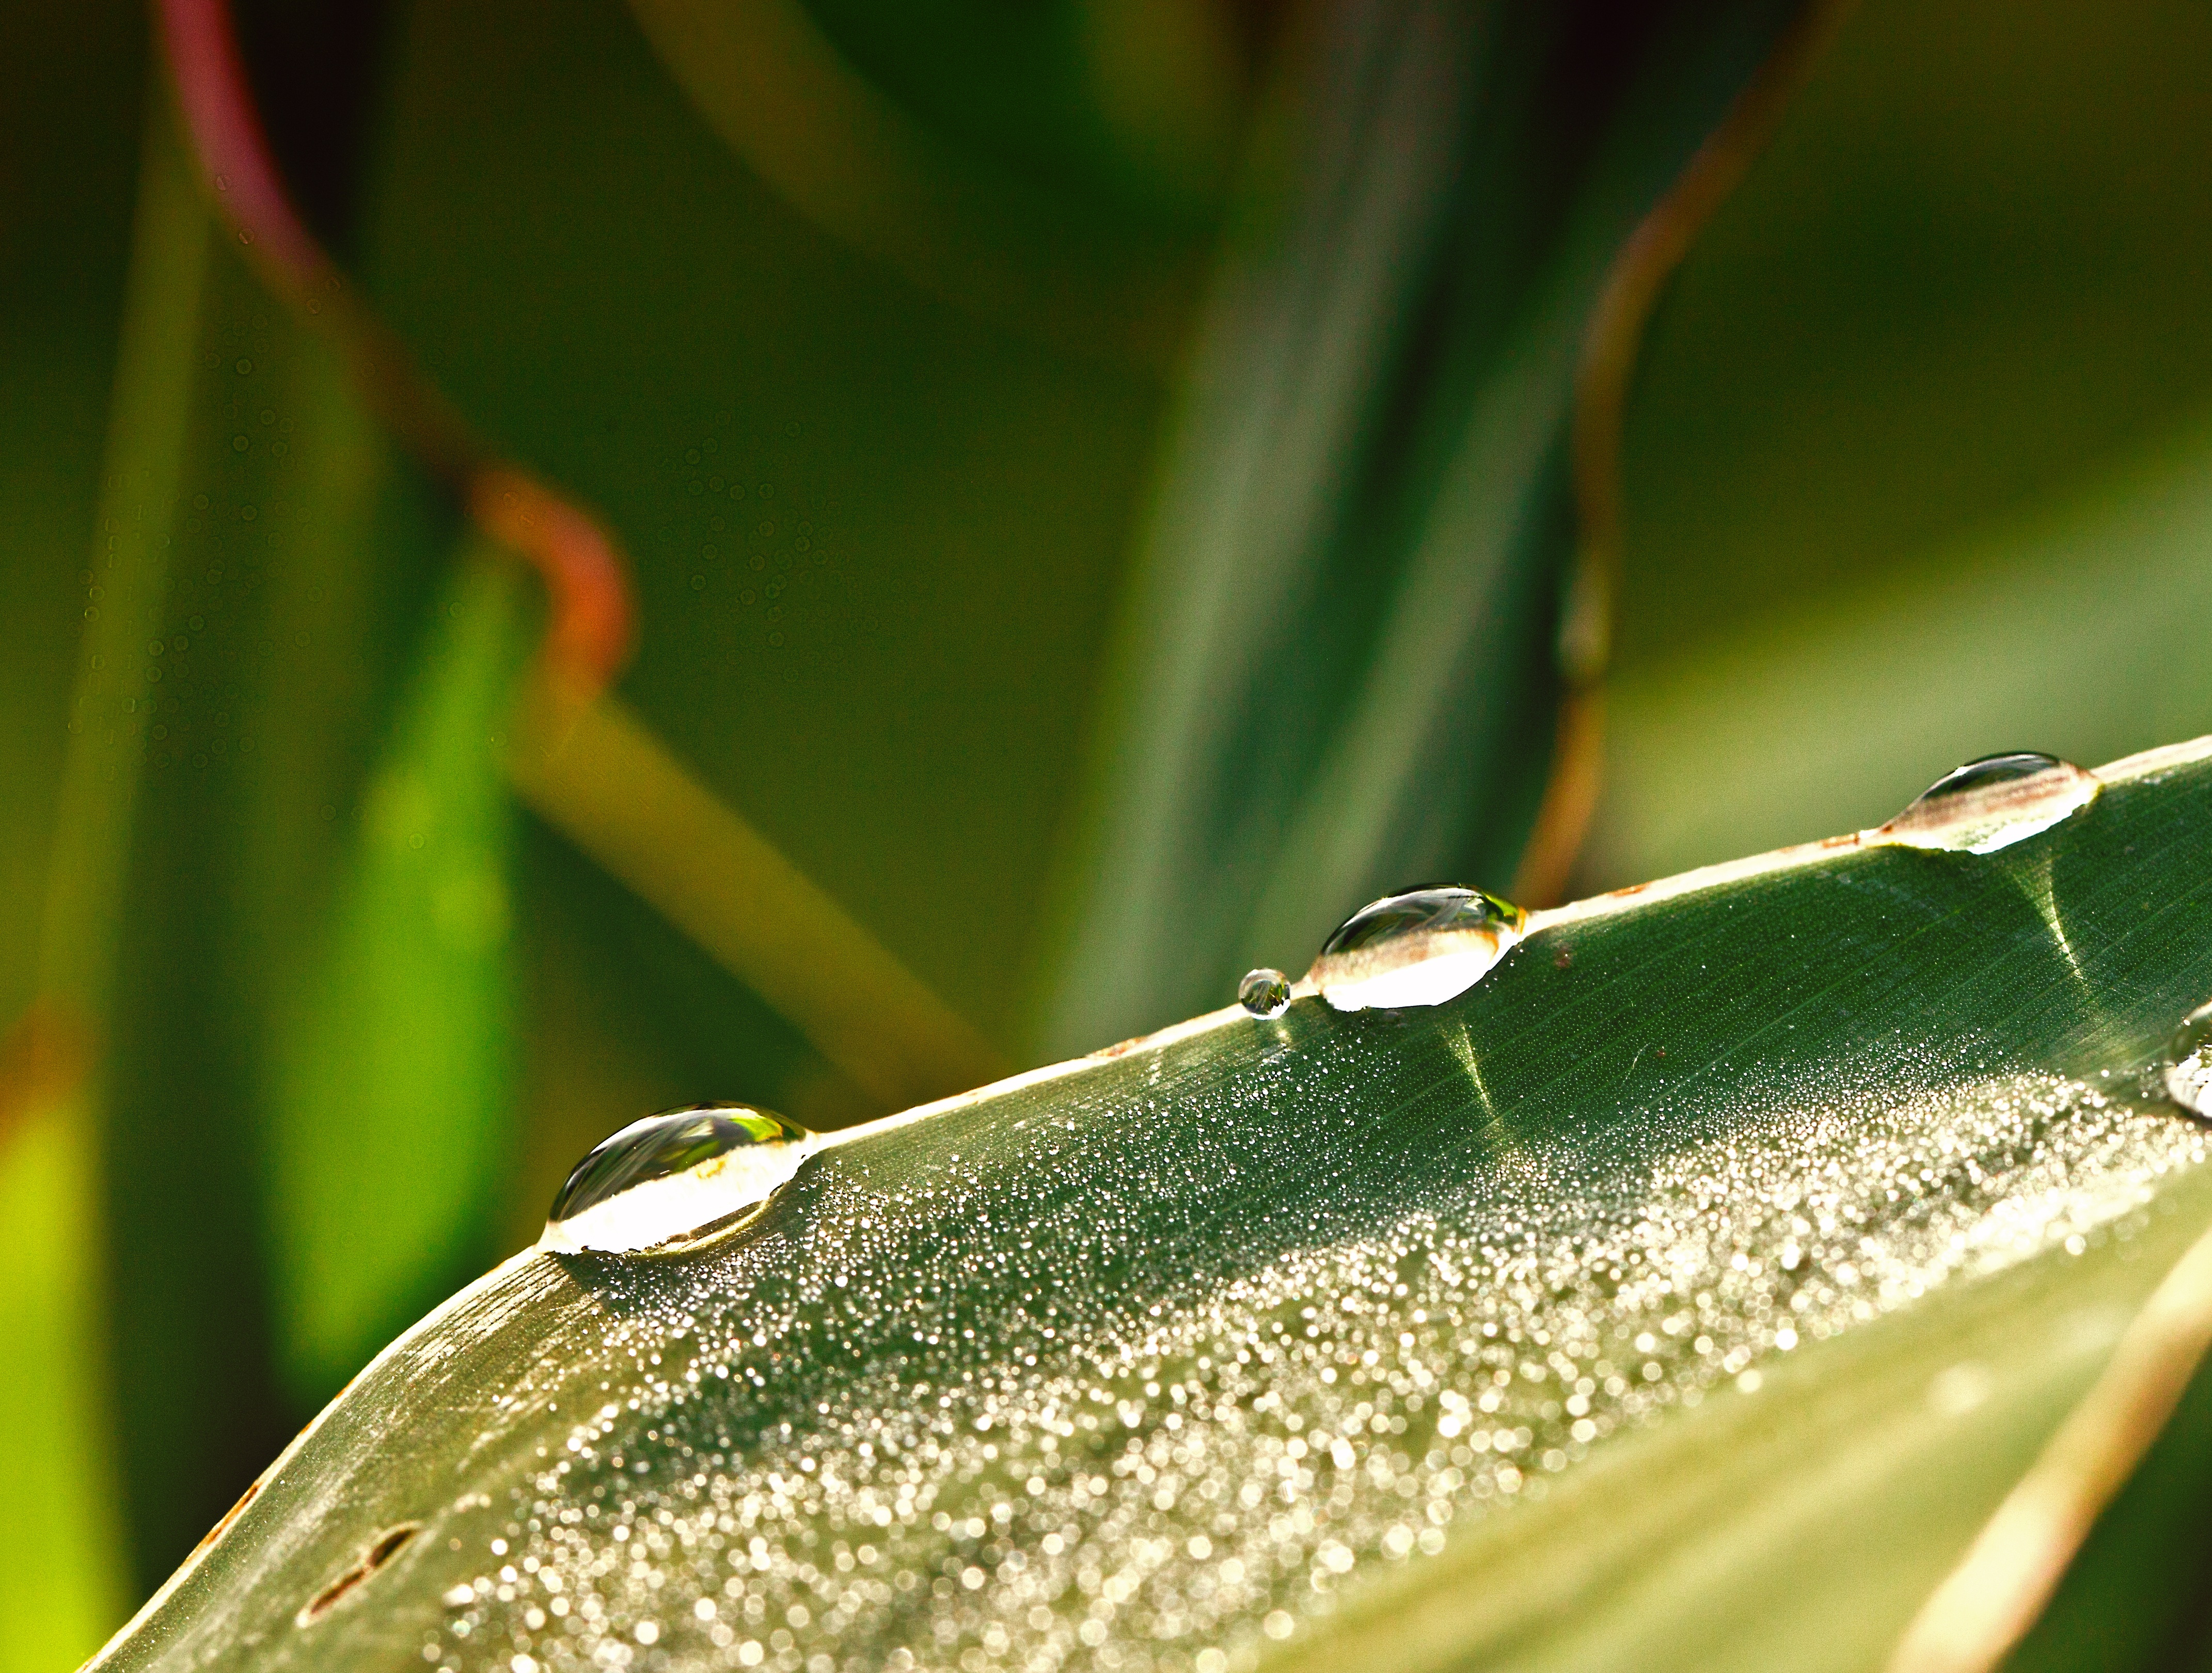
nature, grass, plant, photography, leaf, flower, wildlife, green, reflection, insect, botany, frog, amphibian, closeup, flora, fauna, morning dew, illuminated, close up, sunny, rosa, drops, moisture, drops of water, the background, macro photography, morning sun, after the storm, after the rain, drops on leaf, cannae divided leaf, clean in the morning, plant stem